Laurie Nash

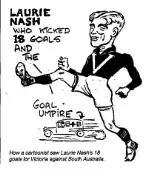
A cartoon highlighting Nash's achievement in kicking 18 goals for Victoria against South Australia

Nash continued to play district cricket and was considered a strong possibility for the 1934 tour of England. He was chosen to play in the Bert Ironmonger/Don Blackie benefit match, which was also a Test trial, but was forced to withdraw after contracting rheumatism in his shoulder. Nash's replacement, Hans Ebeling, bowled well enough to secure a place in the tour squad instead.